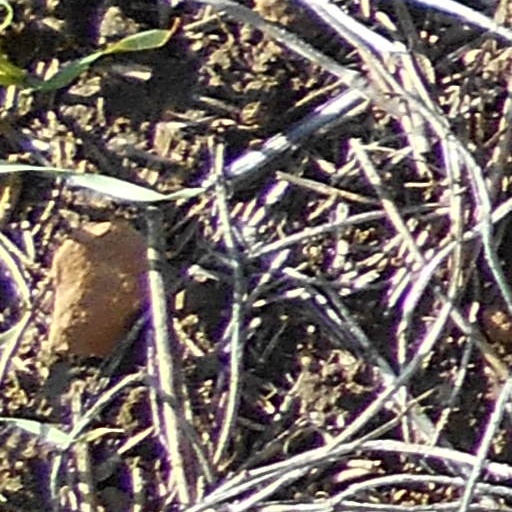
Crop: wheat